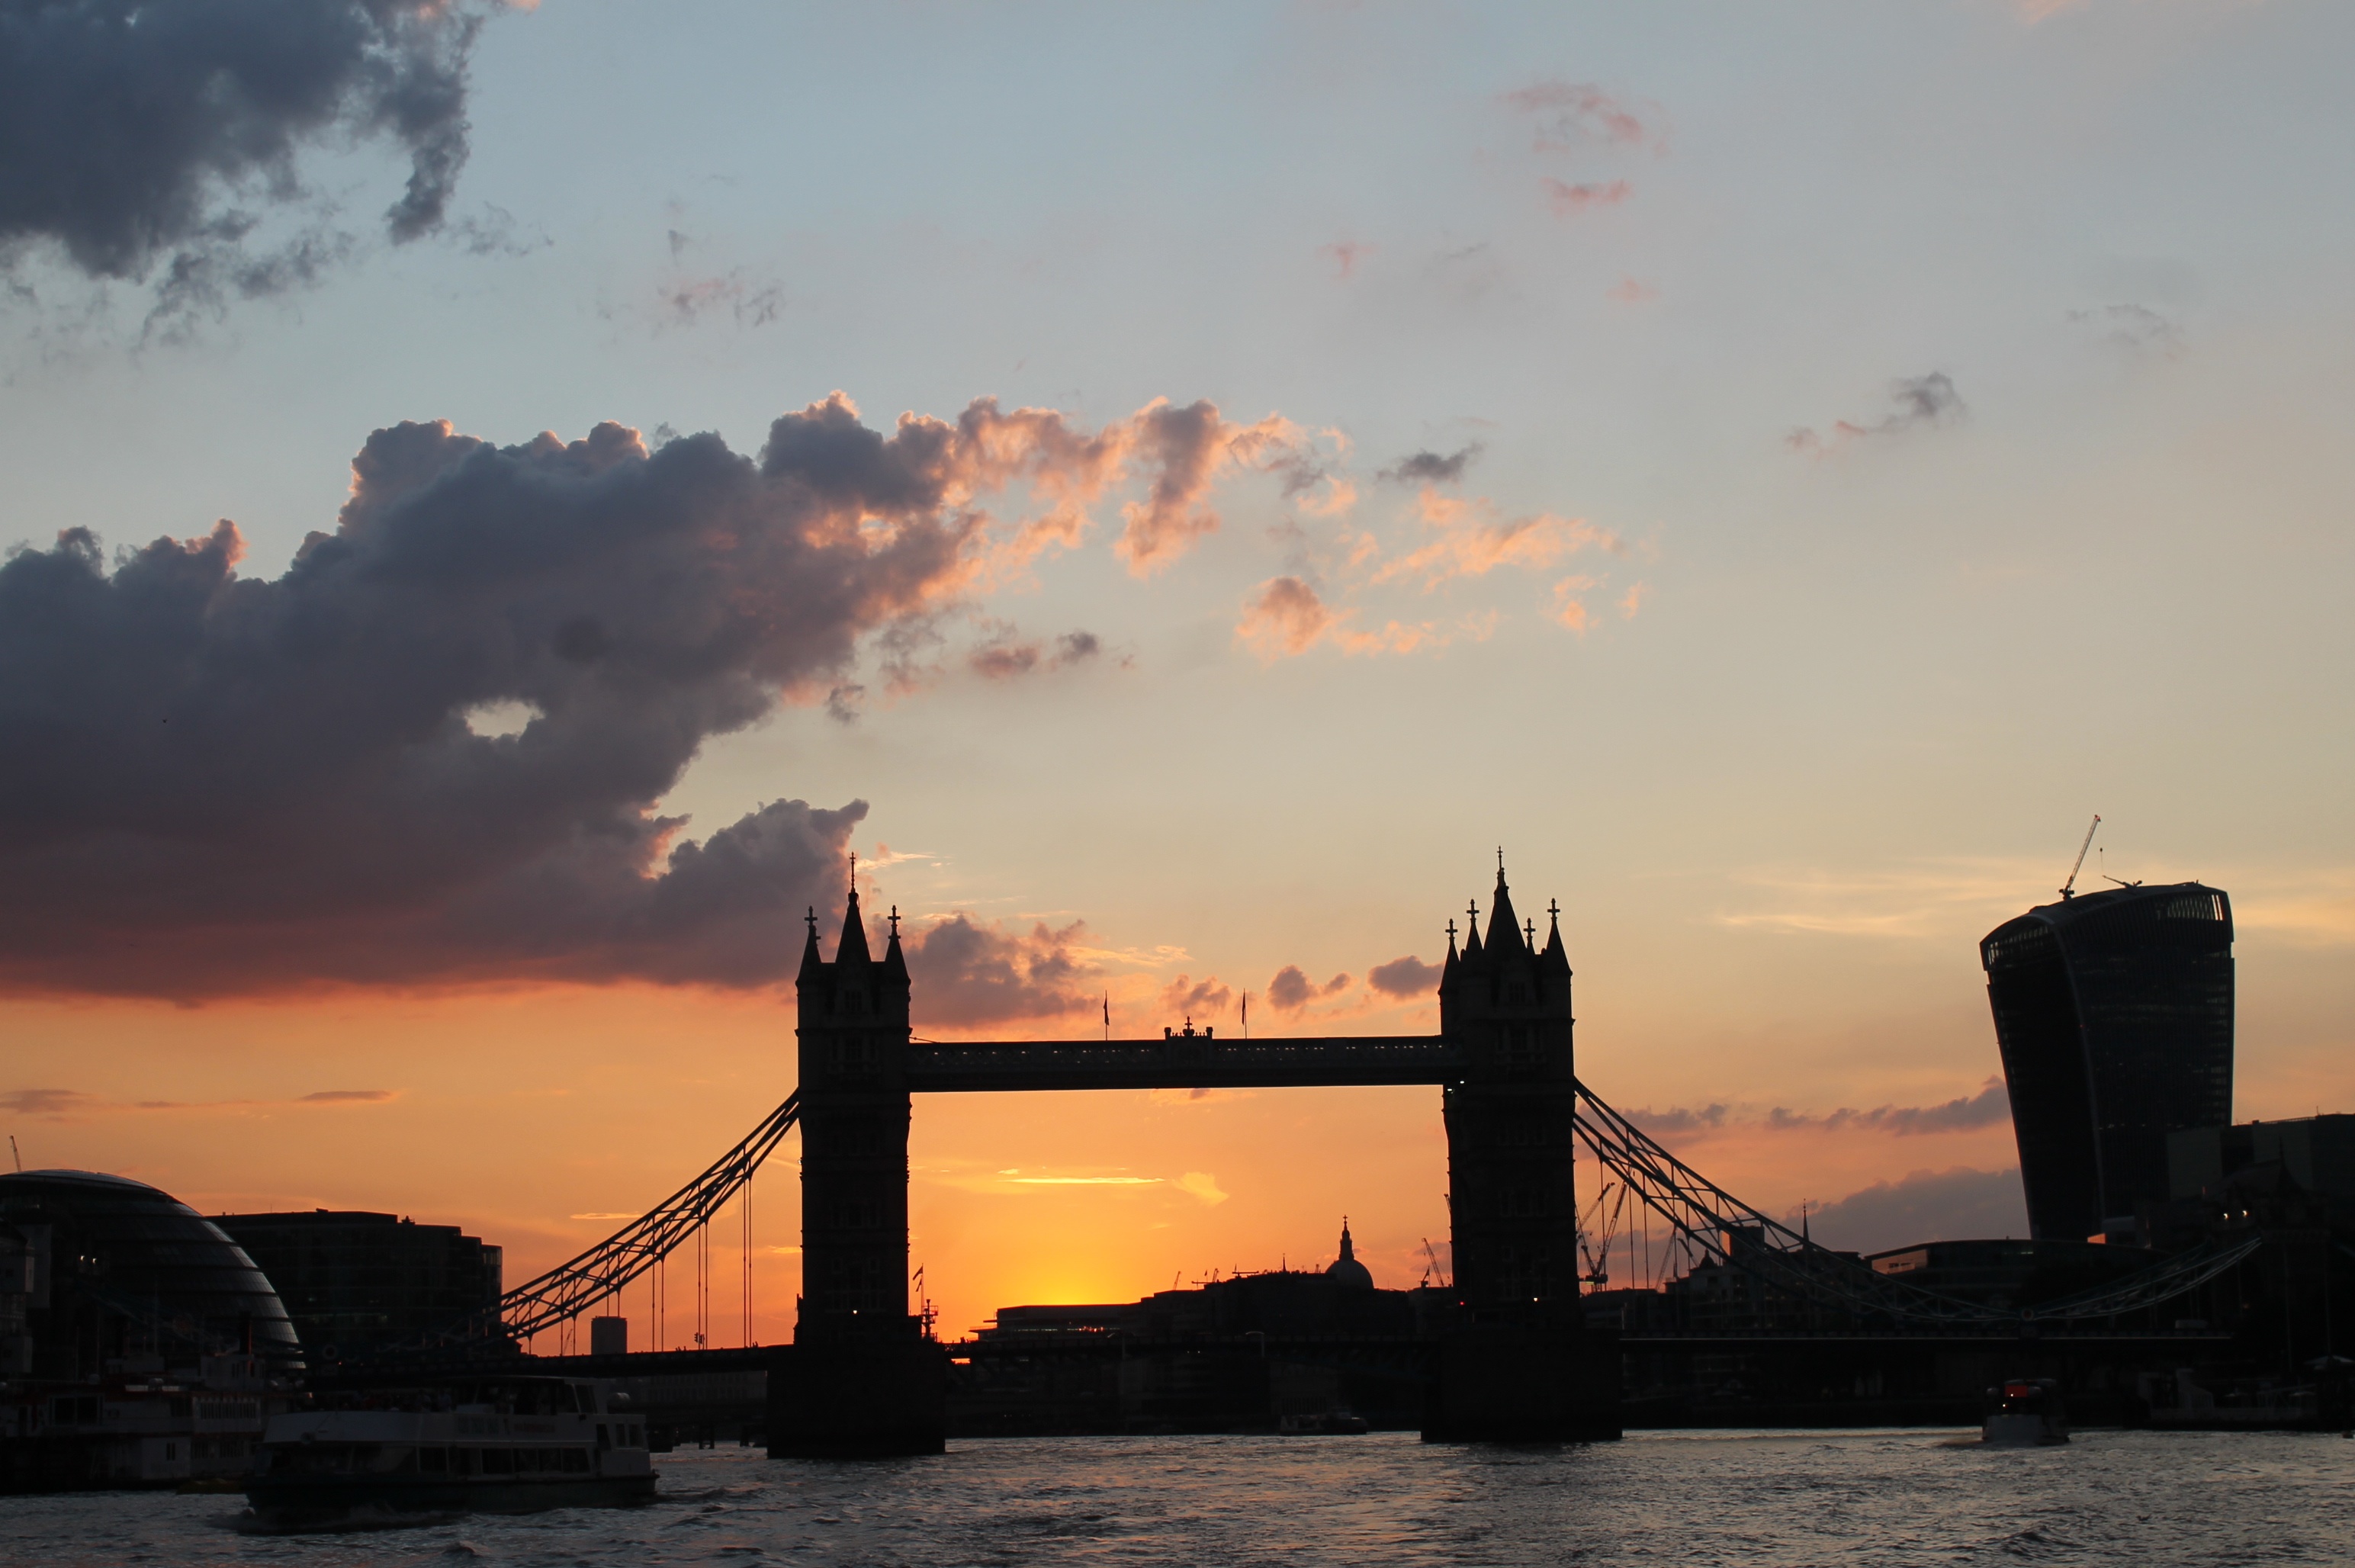
sea, coast, horizon, cloud, sky, sun, sunrise, sunset, sunlight, morning, dawn, dusk, evening, bay, afterglow, atmospheric phenomenon